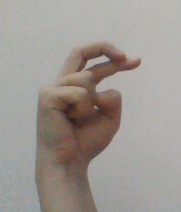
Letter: zay